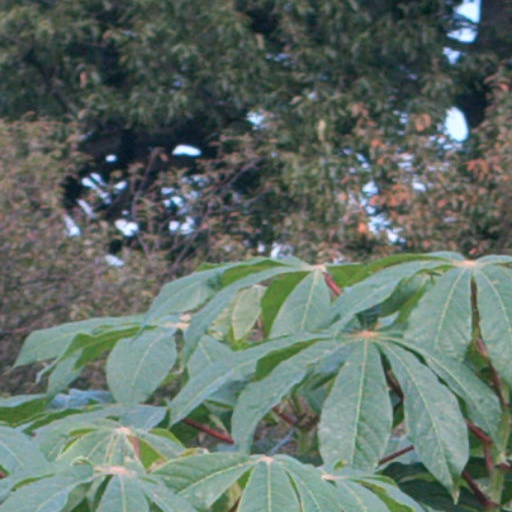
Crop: cassava